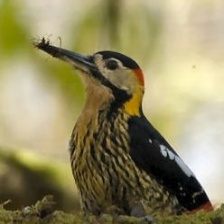
Species: DARJEELING WOODPECKER
Scientific name: DENDROCOPOS DARJELLENSIS